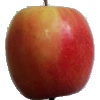
Label: apple_pink_lady